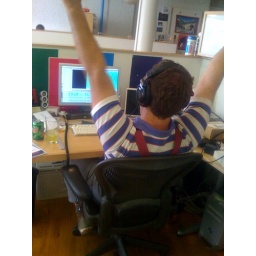
I caught Paul in an apparent victorious green screen edit moment. he was pumping his arms.